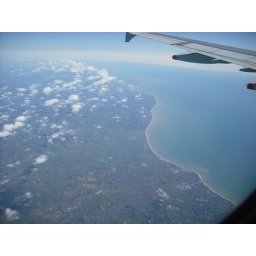
i had my face pressed against the window the whole time